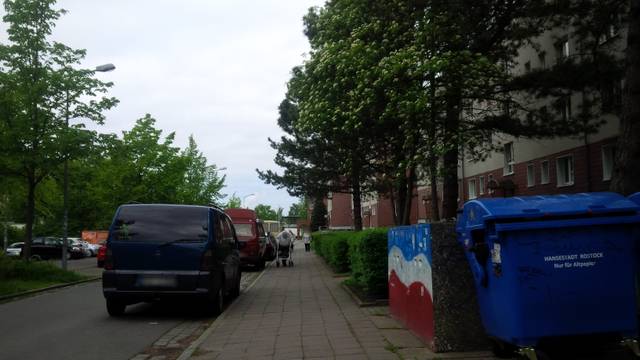
Region: Germany
Coordinates: 54.091, 12.098